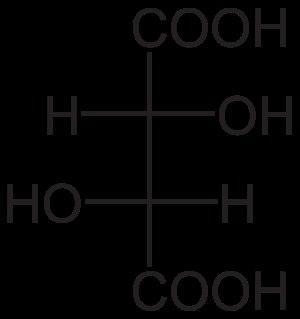
Le vin blanc est un vin produit par la fermentation alcoolique du moût des raisins à pulpe non colorée et à pellicule blanche ou noire. Il est traité de façon à conserver une couleur jaune transparente au produit final. La grande variété des vins blancs provient de la grande quantité de cépages, des modes de vinification, mais aussi du taux de sucre résiduel.
L‘acide tartrique est le nom usuel de l'acide 2,3-dihydroxybutanedioïque, qui a pour formule brute C₄H₆O₆. C'est un acide α-hydroxylé. Sa formule semi-développée est HOOC-CHOH-CHOH-COOH.